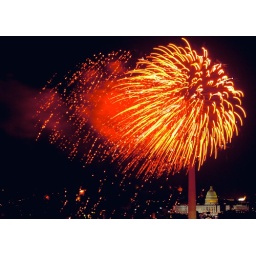
July 4th 2007 Fireworks photos taken from the 14th floor of my building in Arlington, VA